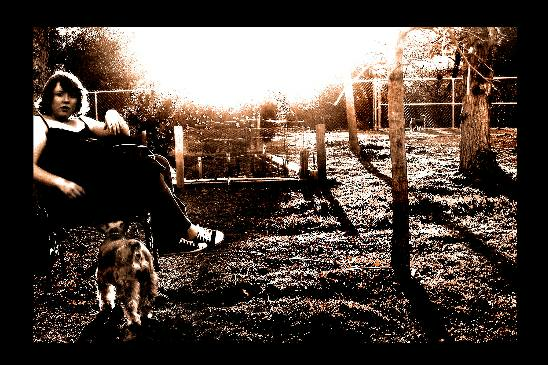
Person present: Yes